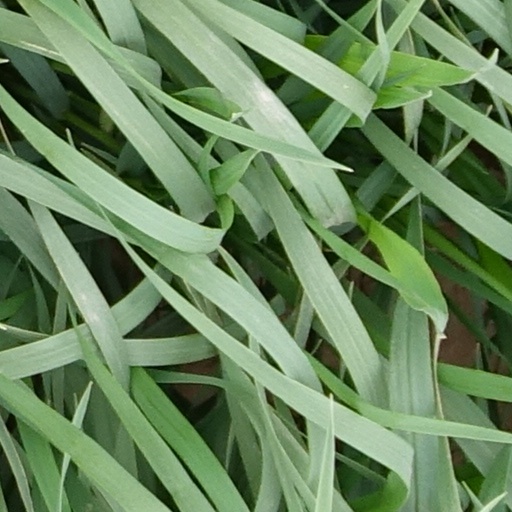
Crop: wheat